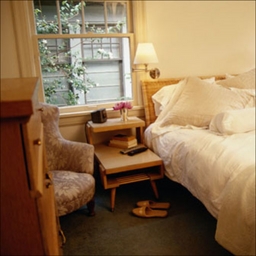
Room type: bedroom